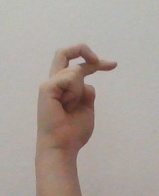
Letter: zay